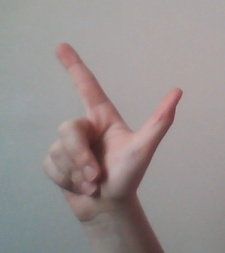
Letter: laam